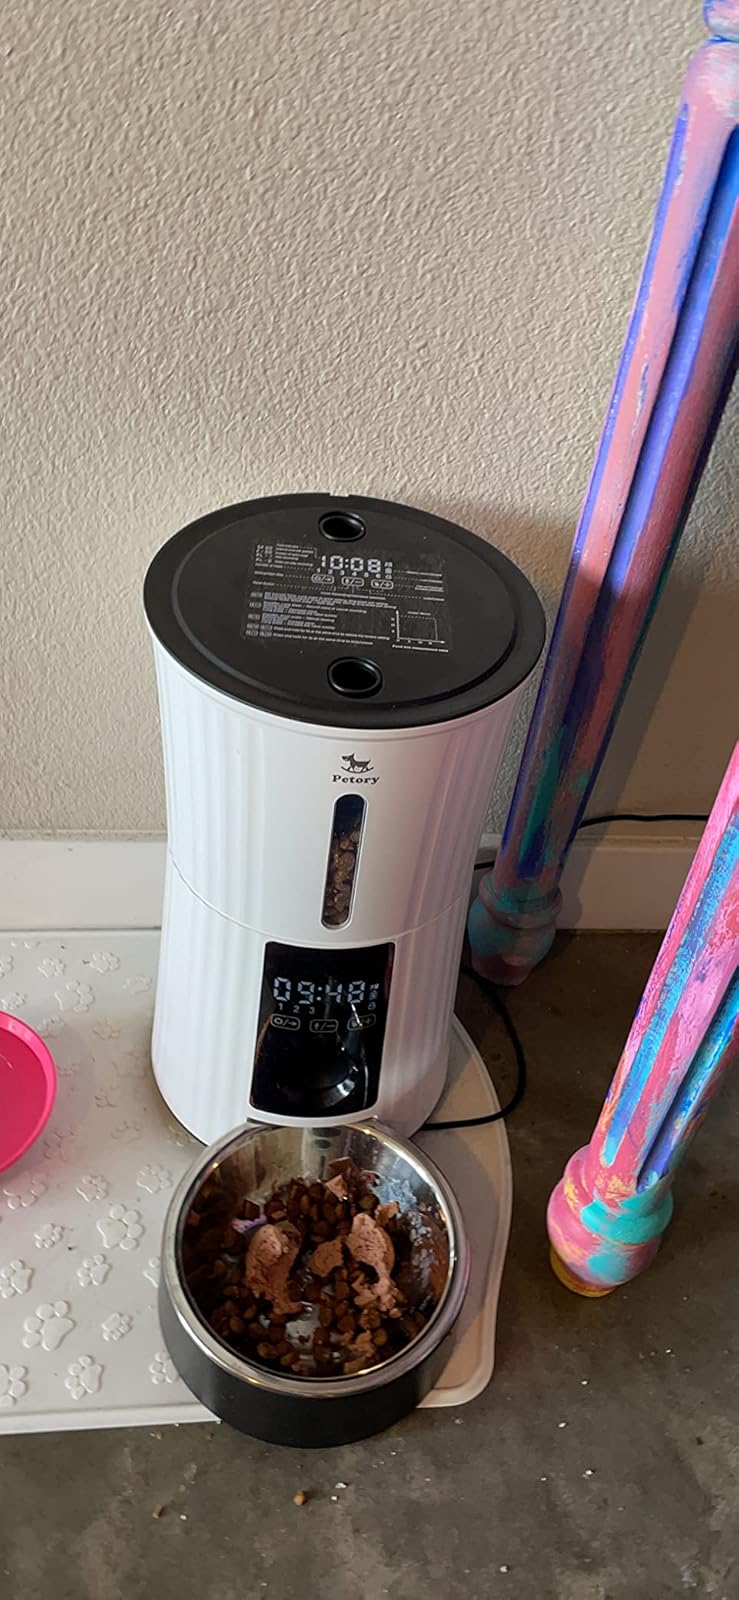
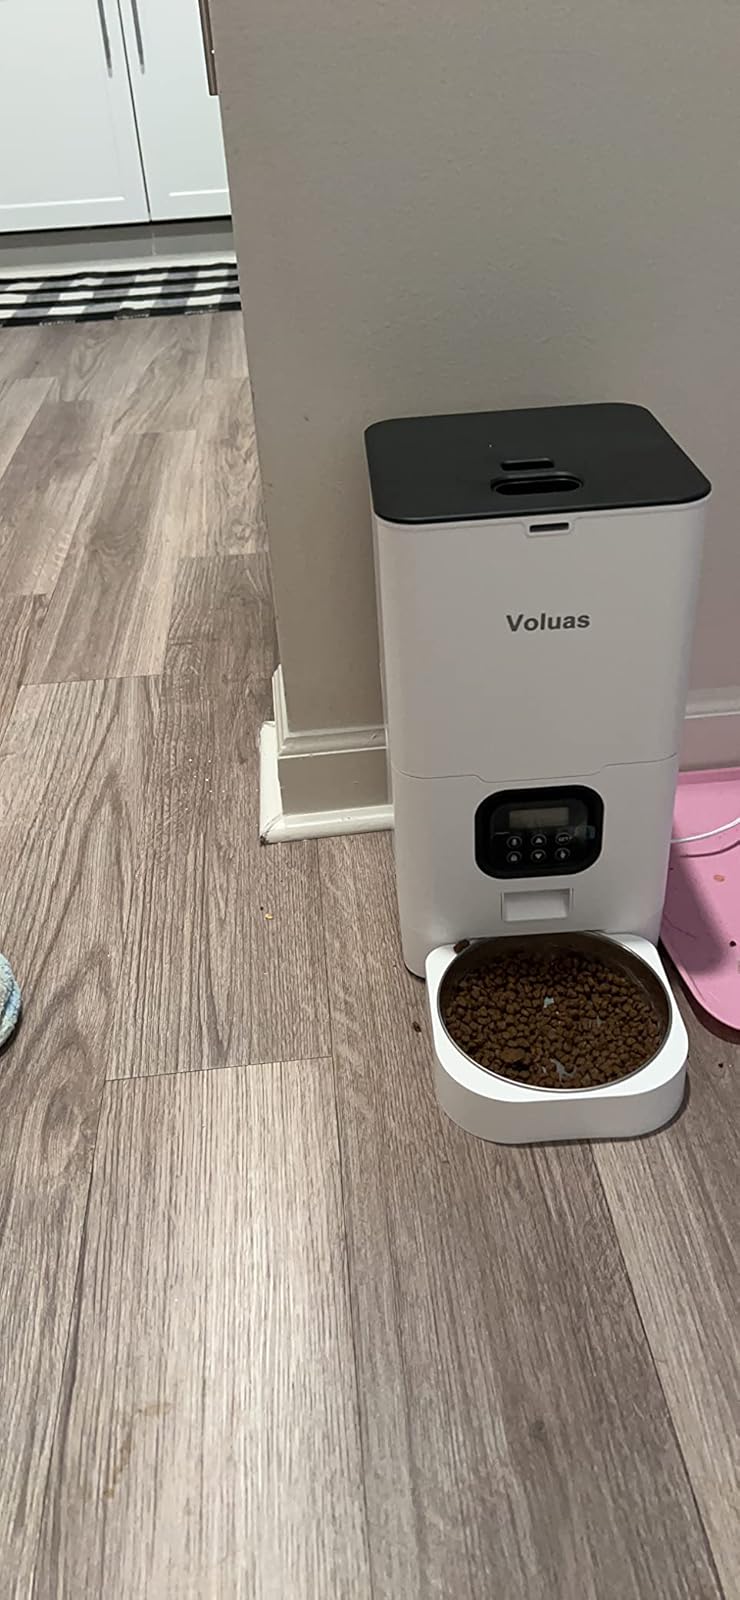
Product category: items_feeder
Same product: no